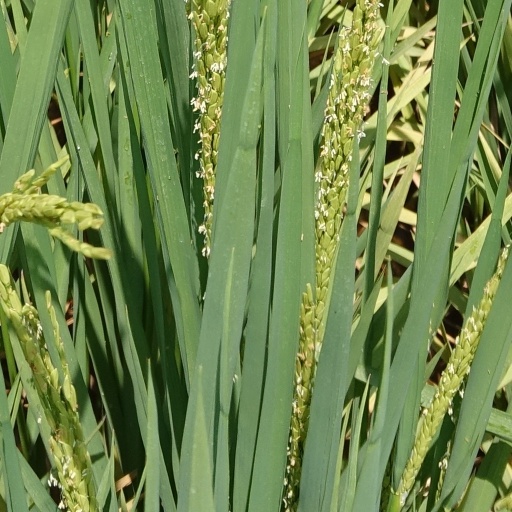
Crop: rice